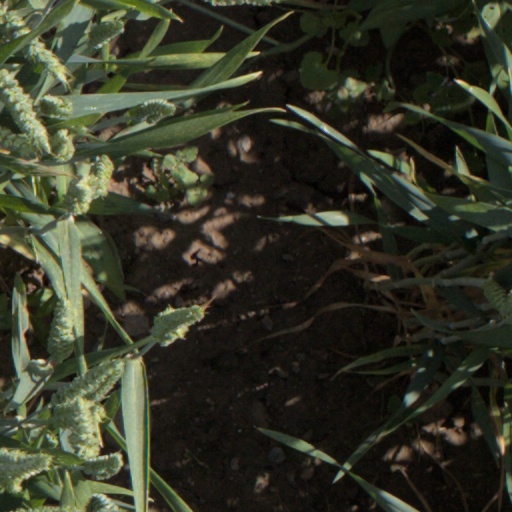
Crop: wheat